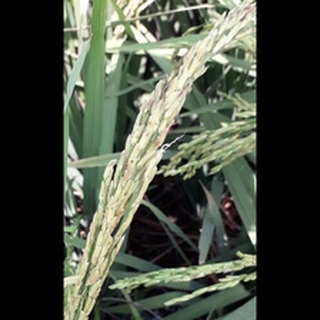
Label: healthy_rice